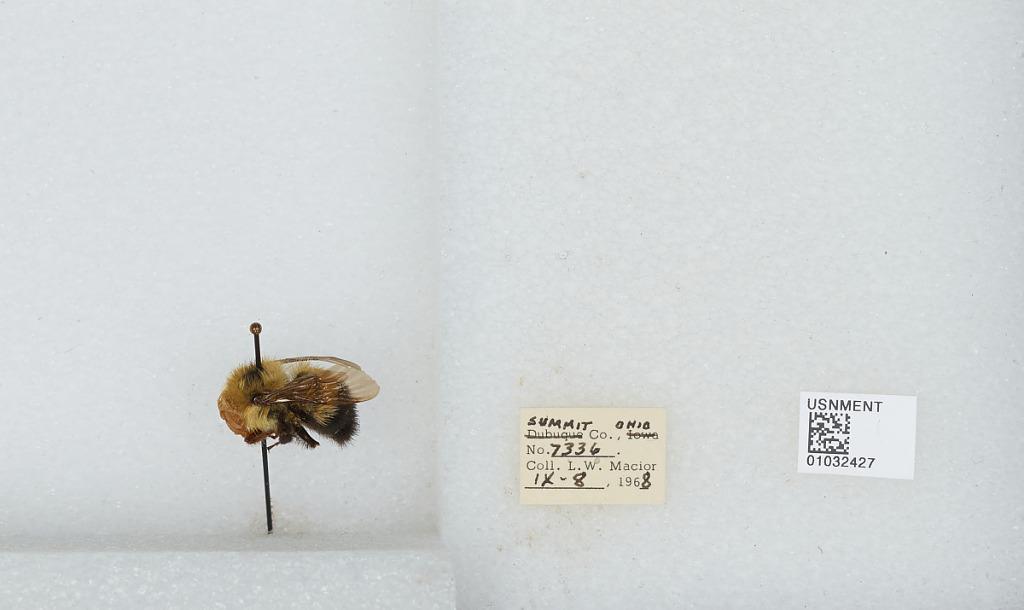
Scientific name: Bombus (Pyrobombus) vagans vagans Smith
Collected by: L. Macior
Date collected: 1968-9-8
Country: United States
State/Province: Ohio
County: Summit
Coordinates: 41.0917, -81.5594